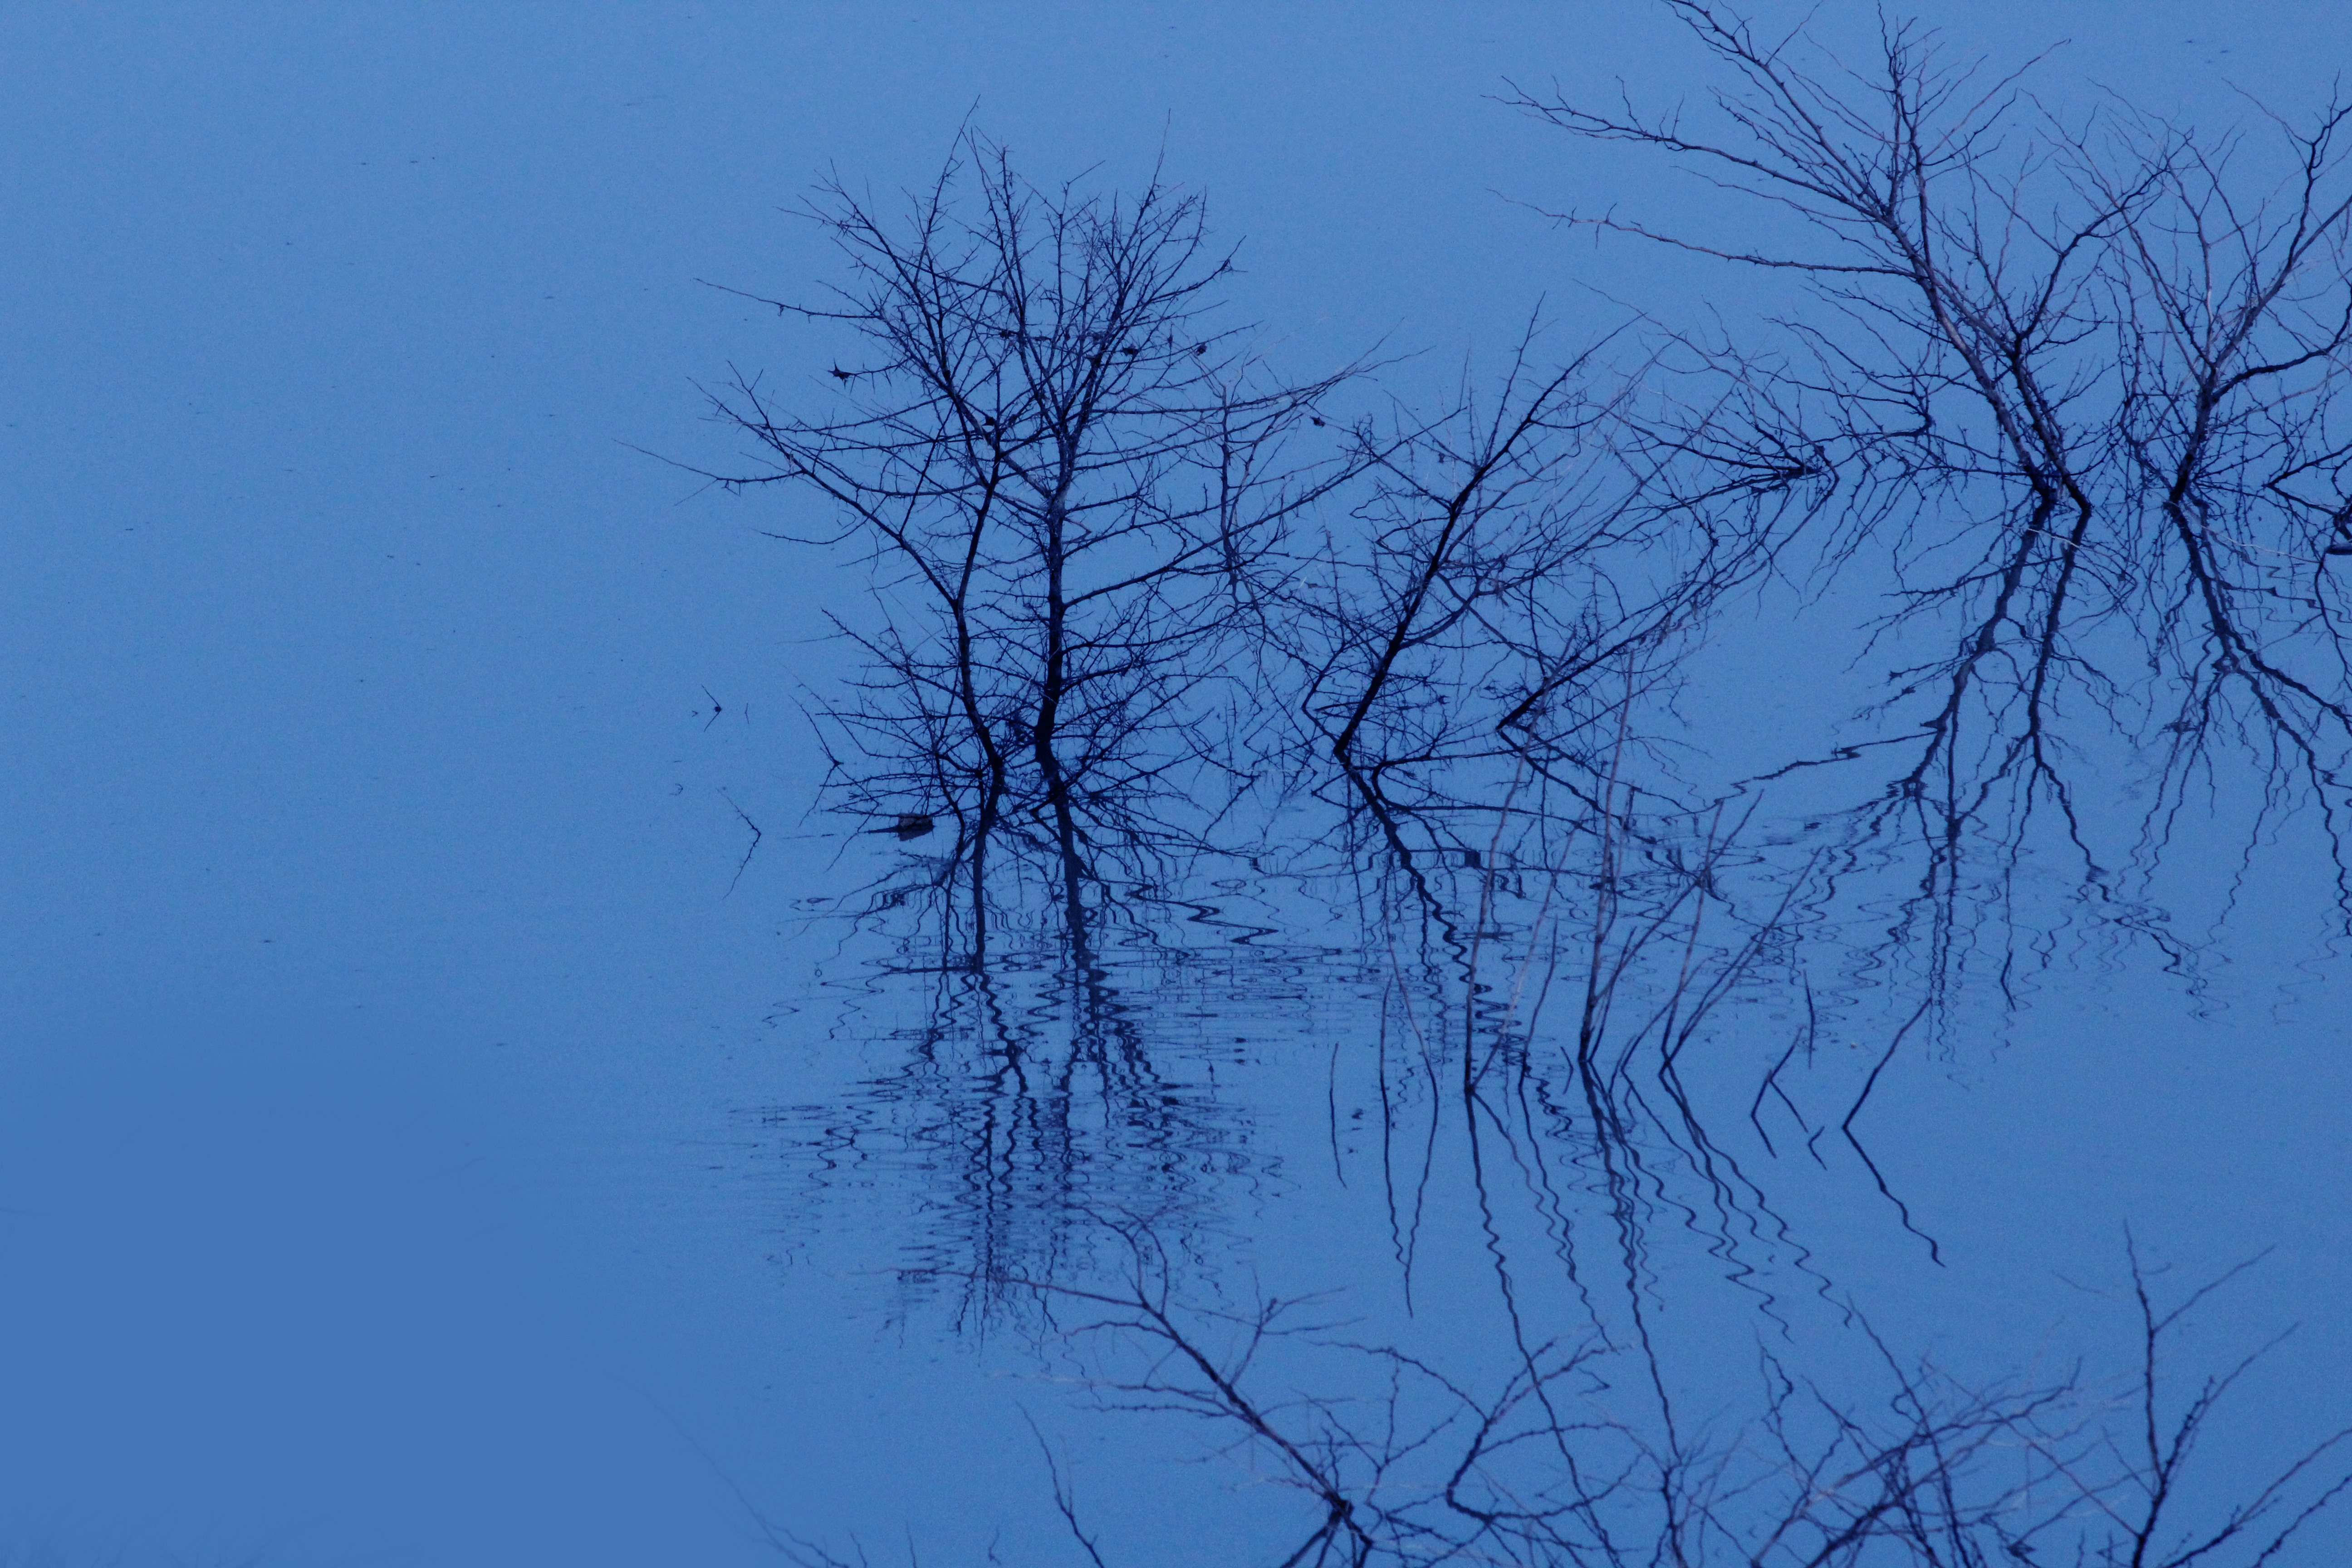
tree, water, branch, winter, plant, sky, frost, blue, twig, nightmare, freezing, atmospheric phenomenon, woody plant